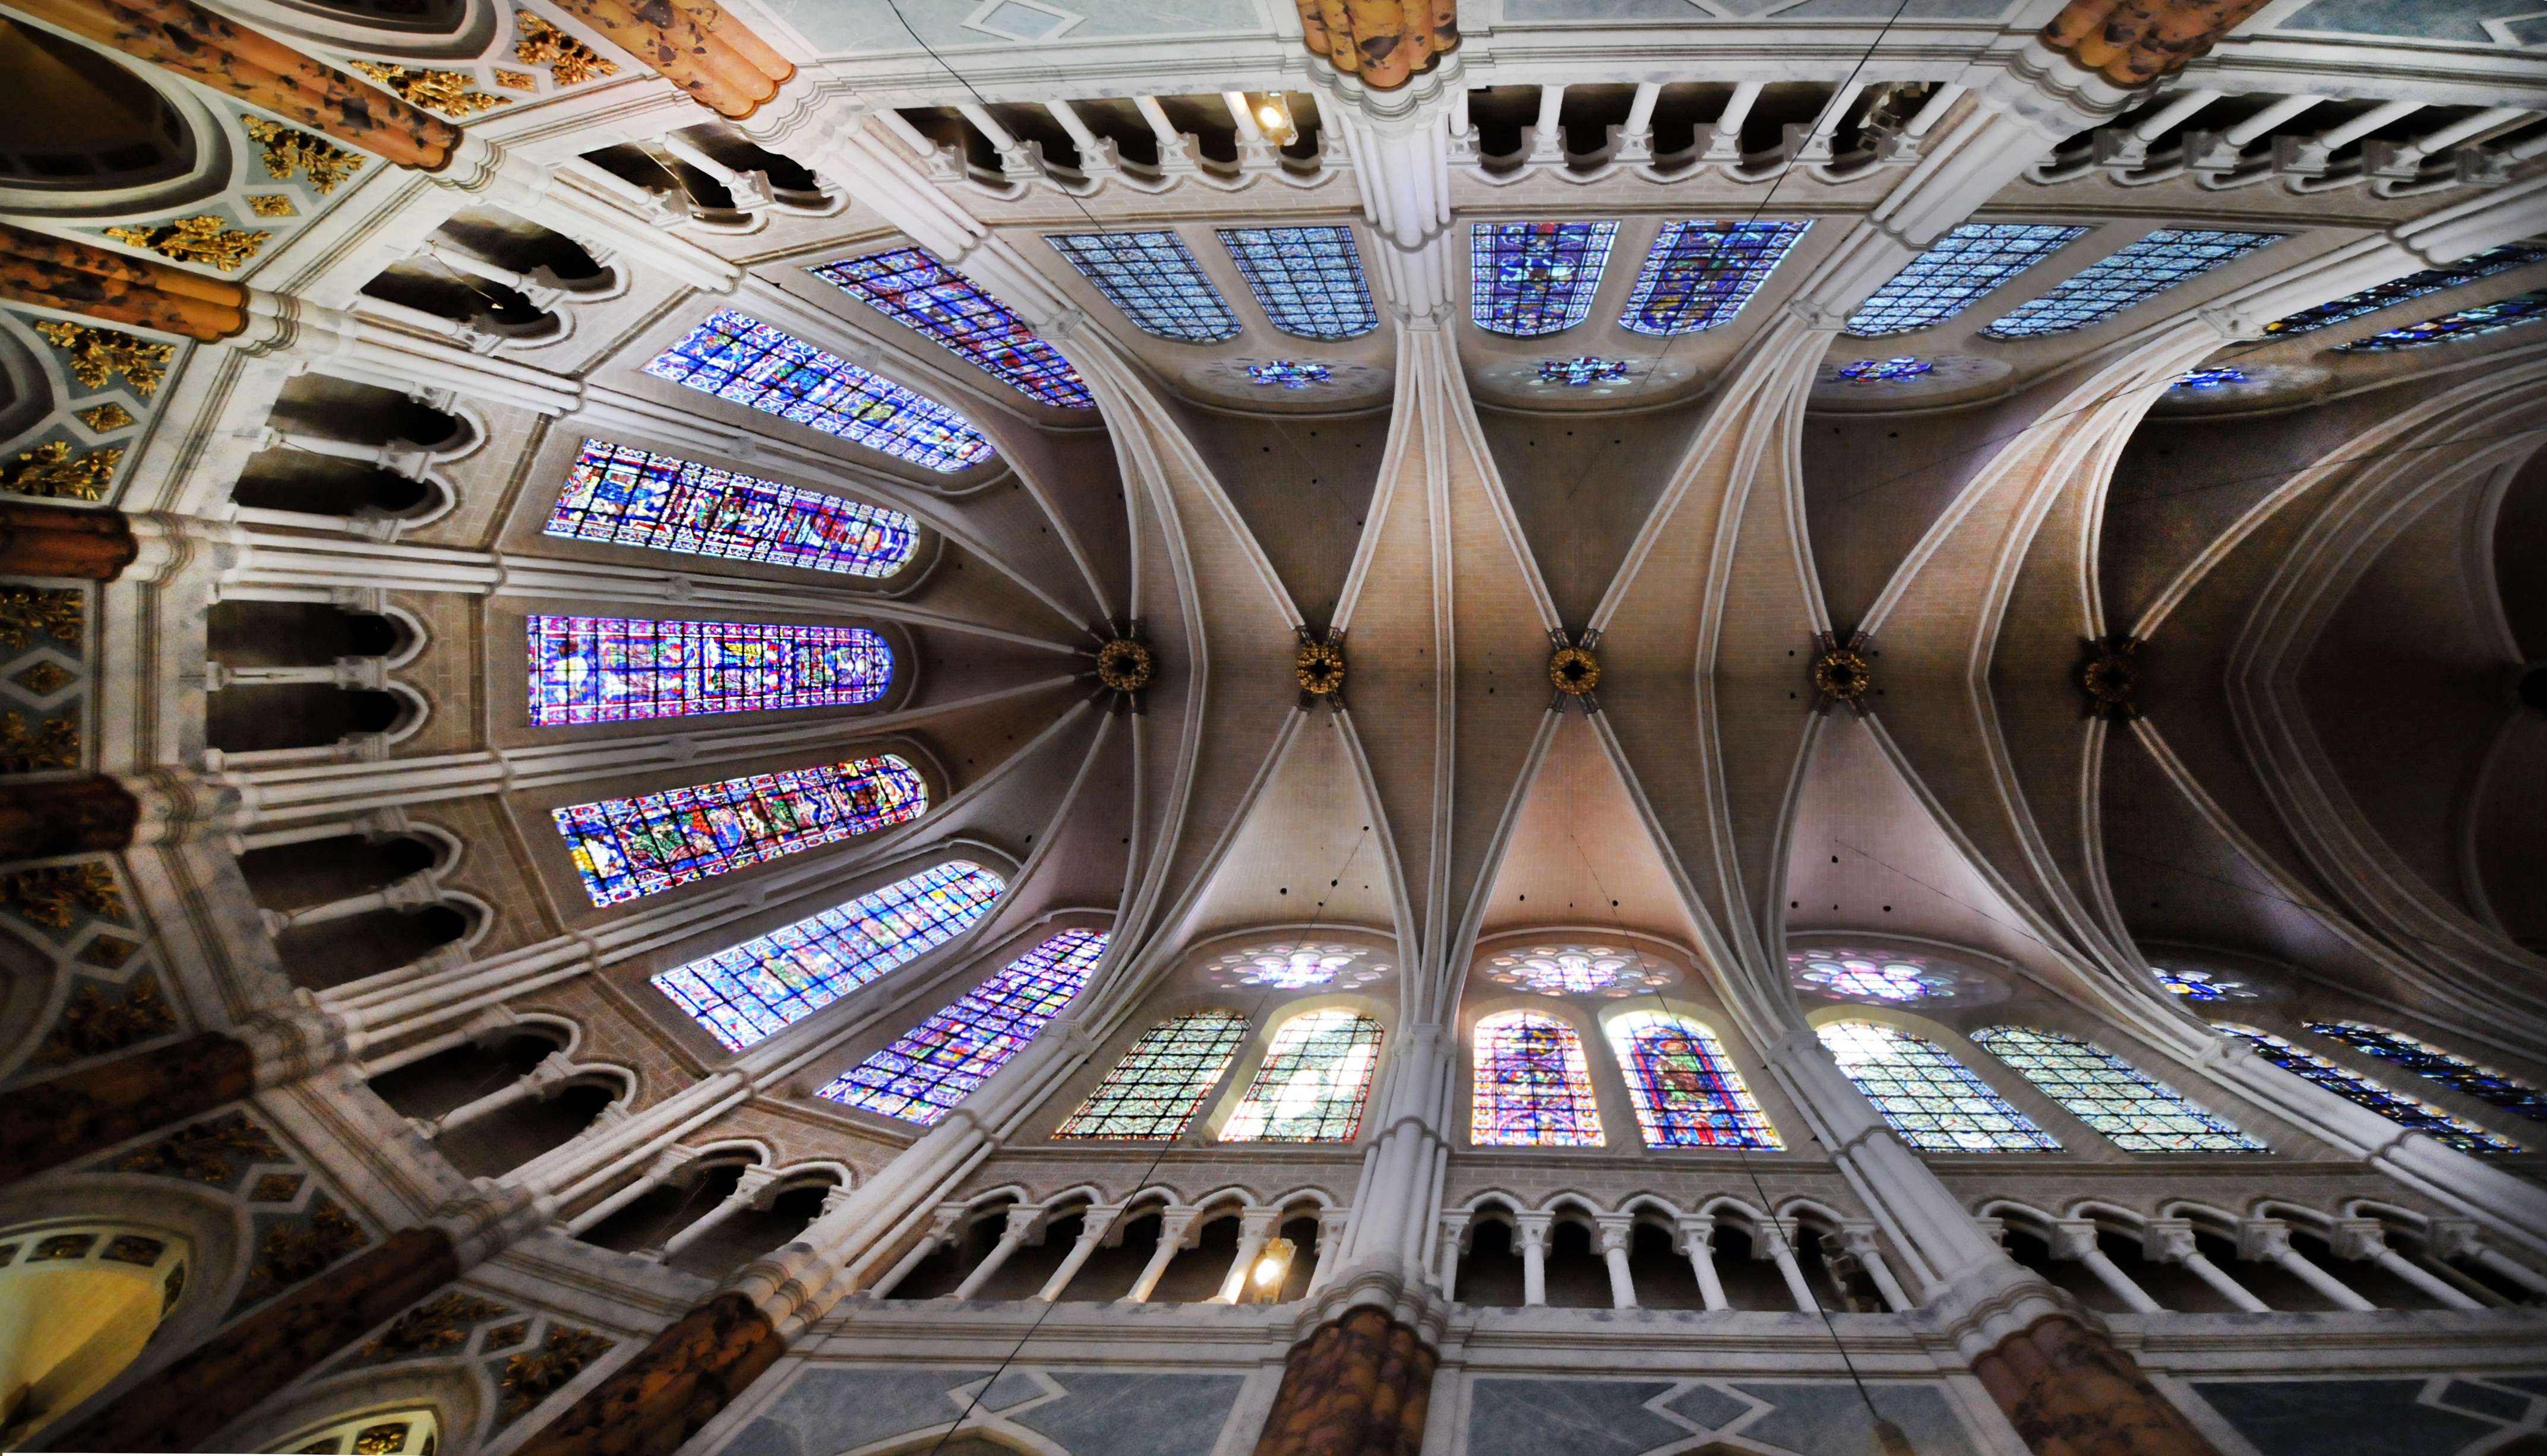
architecture, structure, building, france, ceiling, cathedral, symmetry, chartres, nave, tourist attraction, metropolis